Liborius Ndumbukuti Nashenda

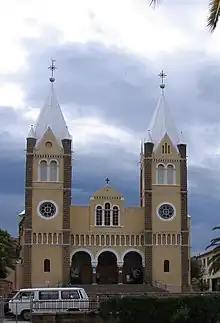
St. Mary's Cathedral, Windhoek where Nashenda was appointed in 2004.

On Heroes' Day 2014 he was conferred the Most Brilliant Order of the Sun, Second Class by President Hifikepunye Pohamba. Currently, Ndumbukuti is serving twenty-five years as a Bishop and is based at St Mary's Cathedral, Windhoek.